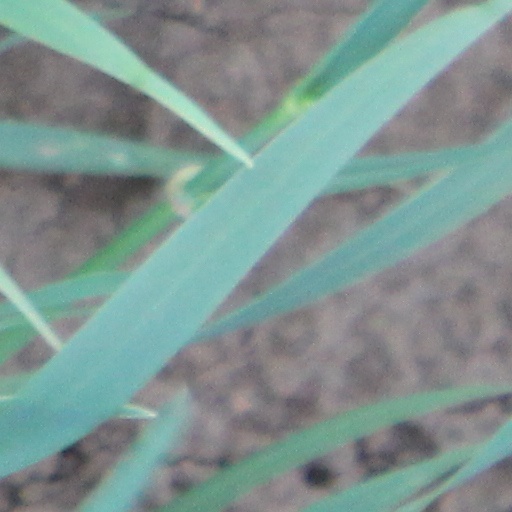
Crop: wheat